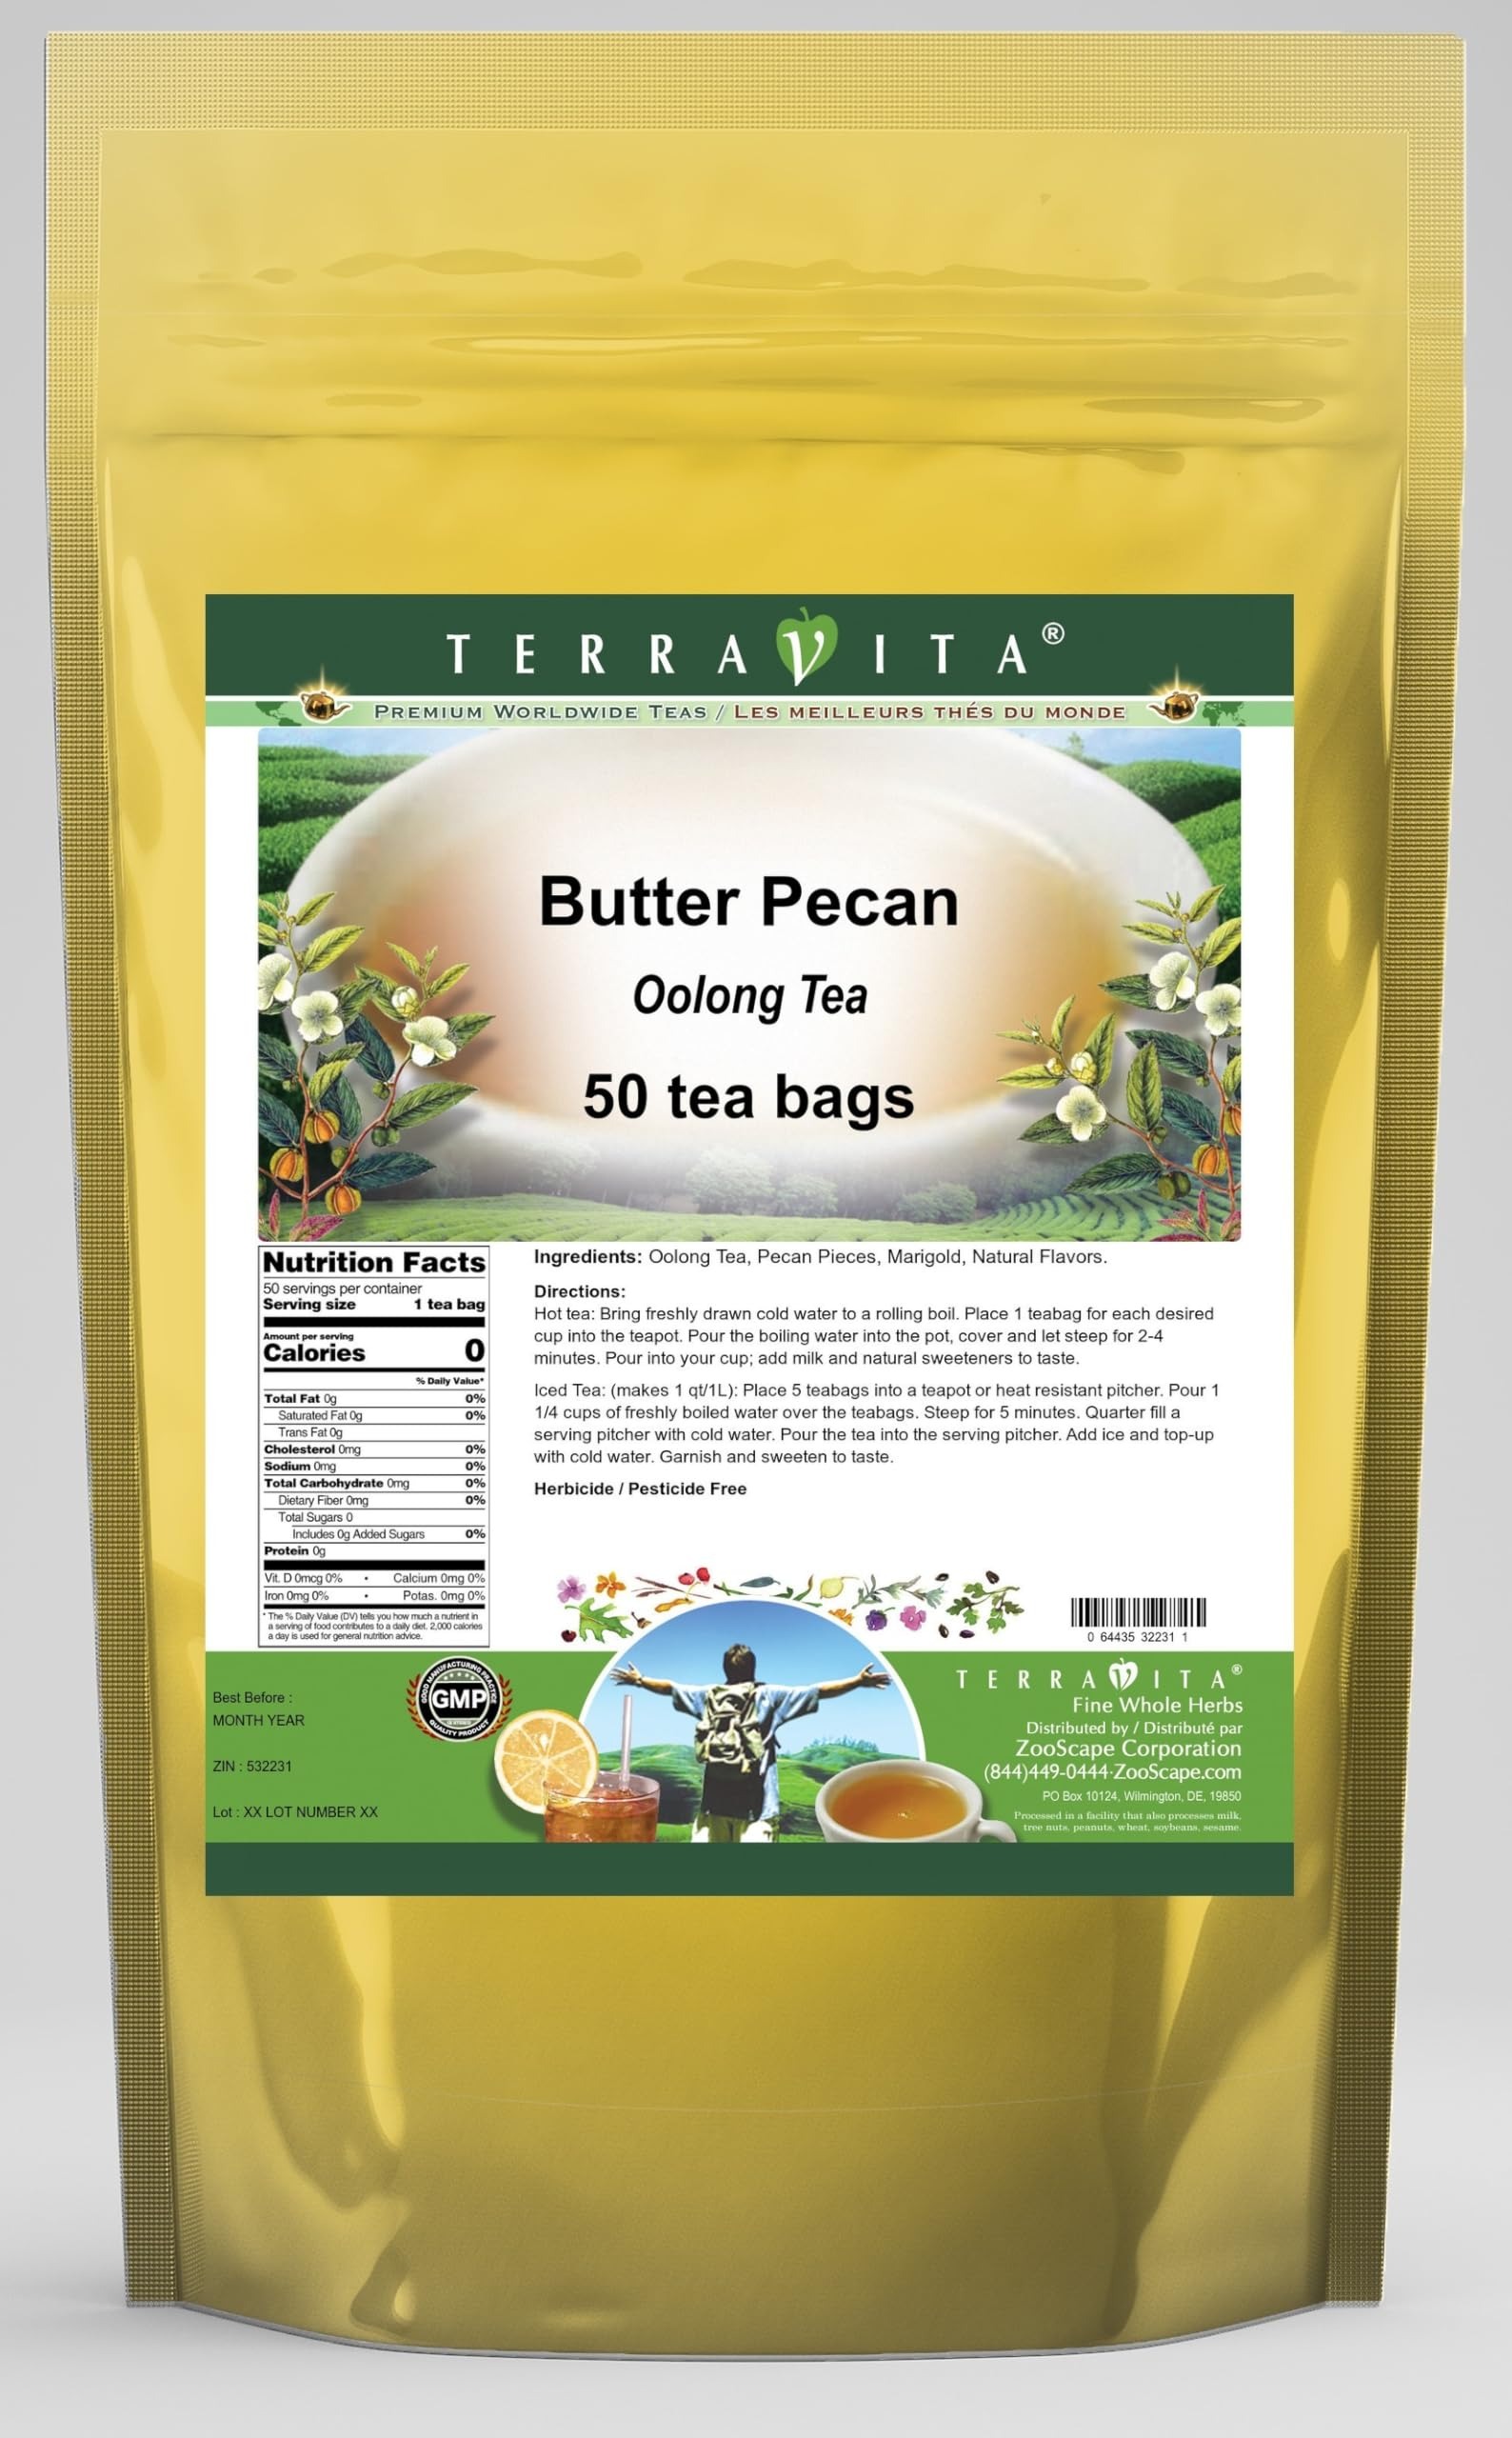
Item Name: Butter Pecan Oolong Tea (50 tea bags, ZIN: 532231) - 2 Pack
Bullet Point 1: Our Butter Pecan Oolong Tea is a luxurious flavored Oolong tea with Pecan Pieces and Marigold that you can enjoy hot or cold! The Butter Pecan flavor and aroma is wonderful! - Ingredients: Oolong tea, Pecan Pieces, Marigold and Natural Butter pecan Flavor.
Bullet Point 2: No fillers.
Bullet Point 3: Manufacturer: TerraVita
Bullet Point 4: Size: 50 tea bags
Bullet Point 5: Oolong Tea Bags - Packed in a convenient upright pouch!
Product Description: Our Butter Pecan Oolong Tea is a luxurious flavored Oolong tea with Pecan Pieces and Marigold that you can enjoy hot or cold! The Butter Pecan flavor and aroma is wonderful! - Ingredients: Oolong tea, Pecan Pieces, Marigold and Natural Butter pecan Flavor. - Hot tea brewing method: Bring freshly drawn cold water to a rolling boil. Place 1 teabag for each desired cup into the teapot. Pour the boiling water into the pot, cover and let steep for 2-4 minutes. Pour into your cup; add milk and natural sweeteners to taste. - Iced tea brewing method: (to make 1 liter/quart): Place 5 teabags into a teapot or heat resistant pitcher. Pour 1 1/4 cups of freshly boiled water over the teabags. Steep for 5 minutes. Quarter fill a serving pitcher with cold water. Pour the tea into the serving pitcher. Add ice and top-up with cold water. Garnish and sweeten to taste. - TerraVita is an exclusive line of premium-quality, natural source products that use only the finest, purest and most potent ingredients found around the world. TerraVita is hallmarked by the highest possible standards of purity, potency, stability and freshness. All of our products are prepared with the highest elements of quality control, from raw materials through the entire manufacturing process, up to and including the moment that the bottles or bags are sealed for freshness and shipped out to you. Our highest possible standards are certified by independent laboratories and backed by our personal guarantee. - TerraVita exists to meet and ensure your family's health and wellness without the harmful effects of chemicals and health products. We strive to make all of our products affordable and reliable and are constantly searching the market to maintain our affordability and to look for new ways to serve you and the ones
Value: 100.0
Unit: Count

Price: 38.54